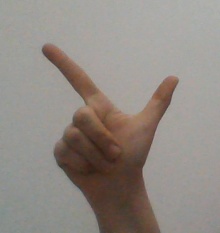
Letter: laam